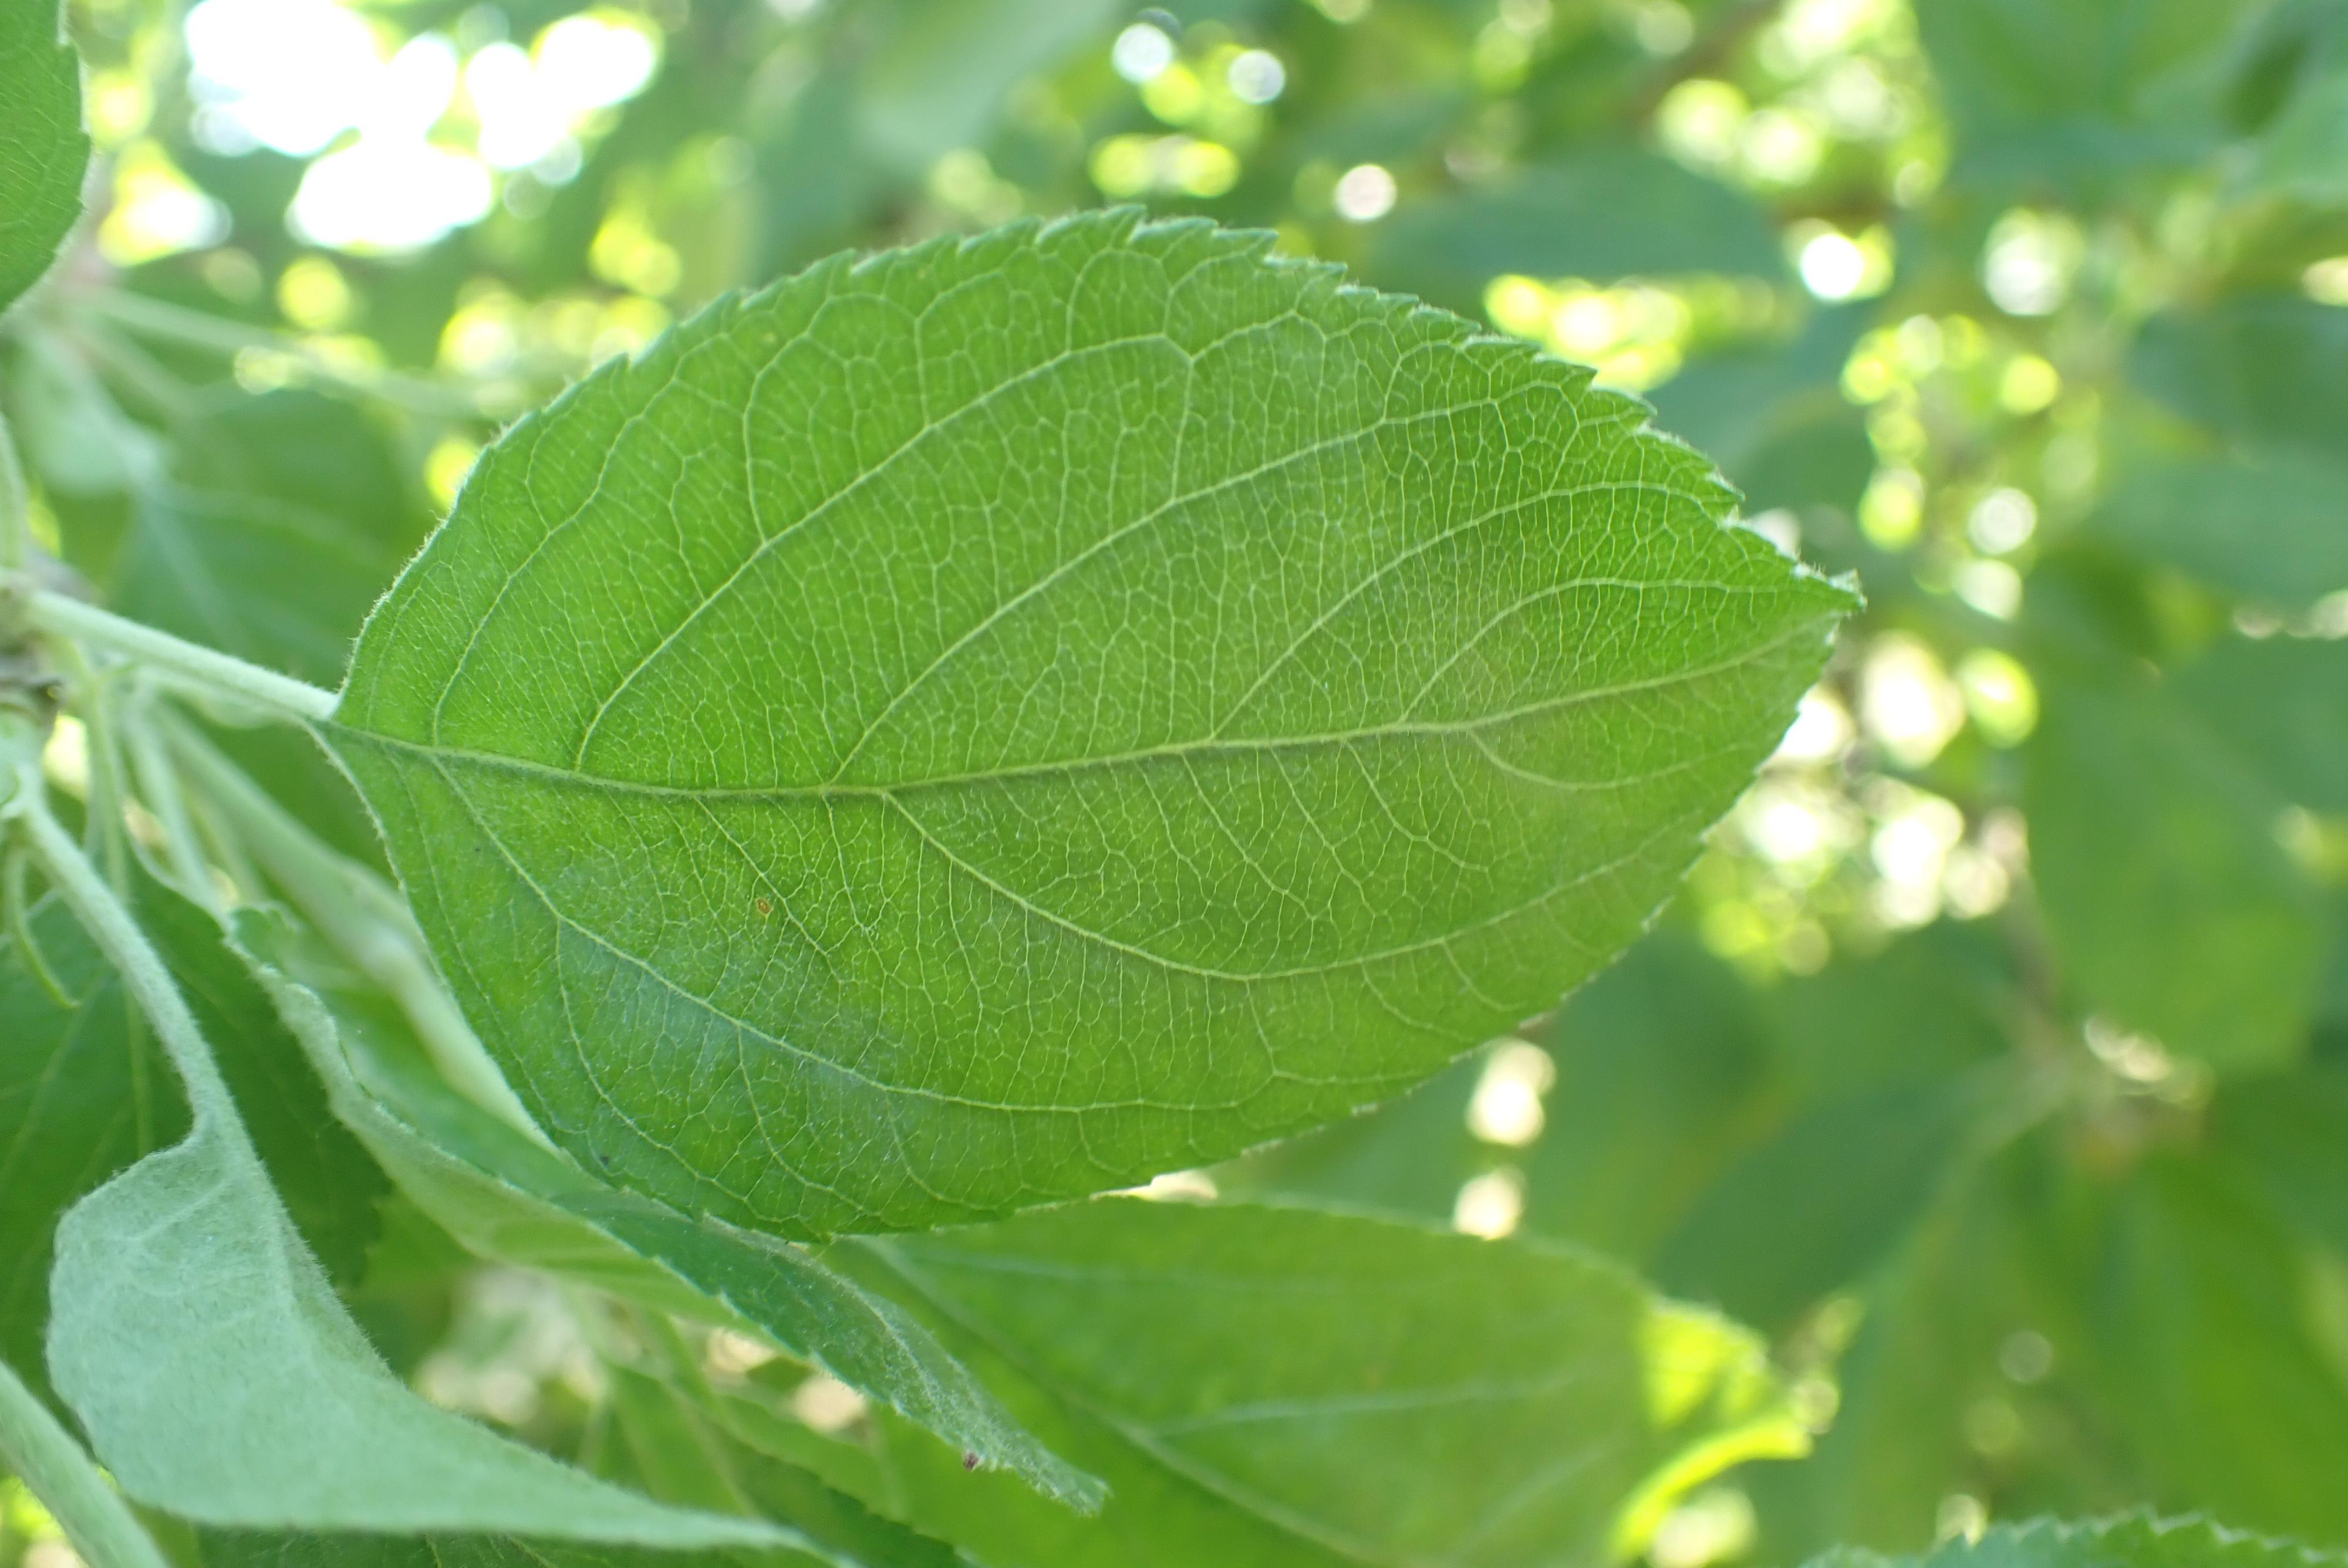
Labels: healthy